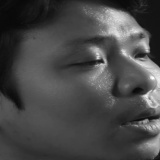
ca sĩ Việt Johan